Slavery in colonial Spanish America

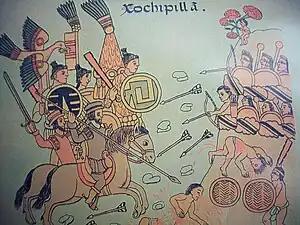
Viceroy Antonio de Mendoza and Tlaxcalan Indians battle with the Caxcanes in the Mixtón War

Despite the abolition of the encomienda system, indigenous people who rebelled against the Spanish could still be enslaved. Following the Mixtón War (1540–42) in northwest Mexico, many indigenous slaves were captured and relocated. The statutes of 1573, within the "Ordinances Concerning Discoveries", forbade unauthorized operations against independent Indian peoples. It required appointment of a "protector de indios", an ecclesiastical representative who acted as the protector of the Indians and represented them in formal litigation.